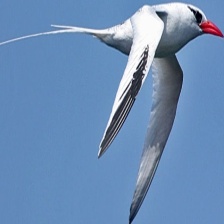
Species: RED BILLED TROPICBIRD
Scientific name: PHAETHON AETHEREU